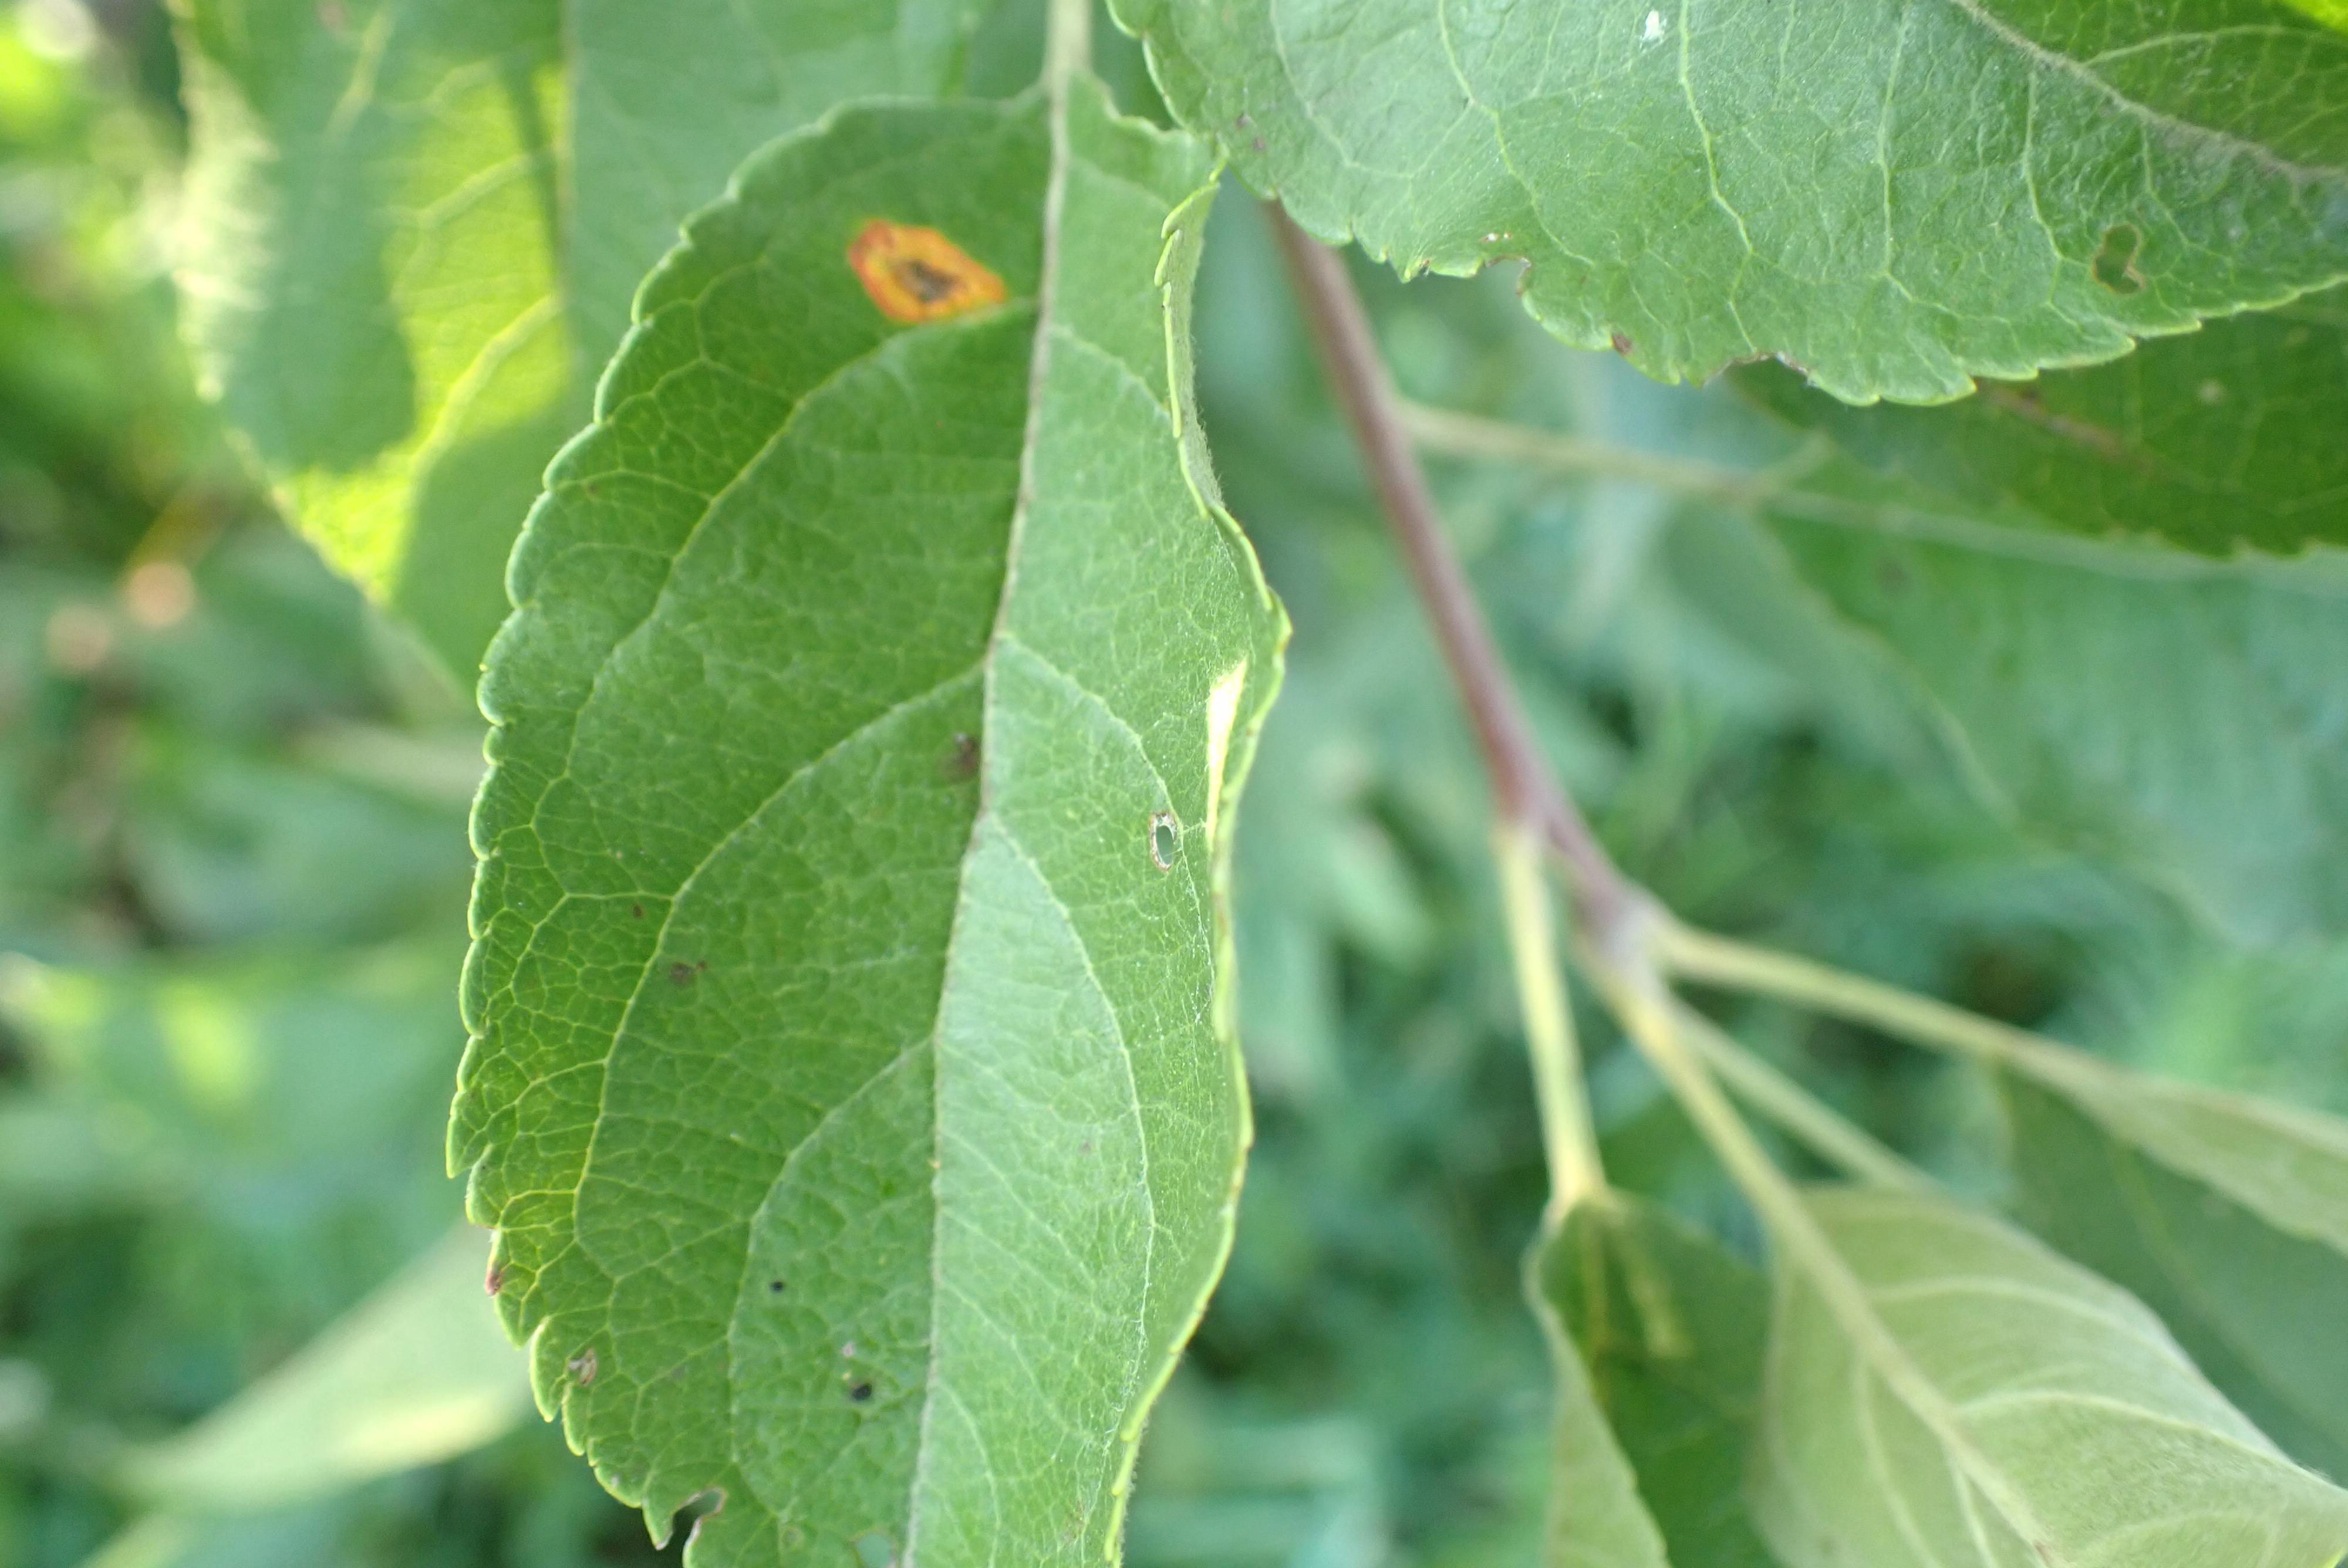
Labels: rust